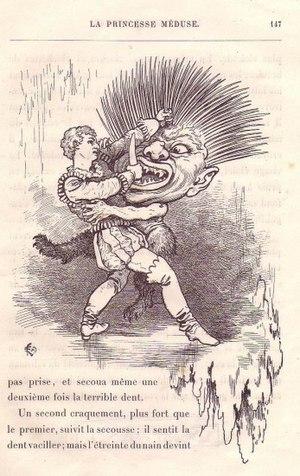
Illustration de Daniel Darc, La Princesse Méduse (1880), par Félix et Frédéric Régamey
Frédéric Régamey, né le 4 juillet 1849 à Paris et mort dans la même ville le 4 décembre 1925, est un artiste et écrivain français, à la fois peintre de sujets de sport, en particulier de l'escrime et l'équitation, paysagiste, aquarelliste, pastelliste, illustrateur, graveur et lithographe.